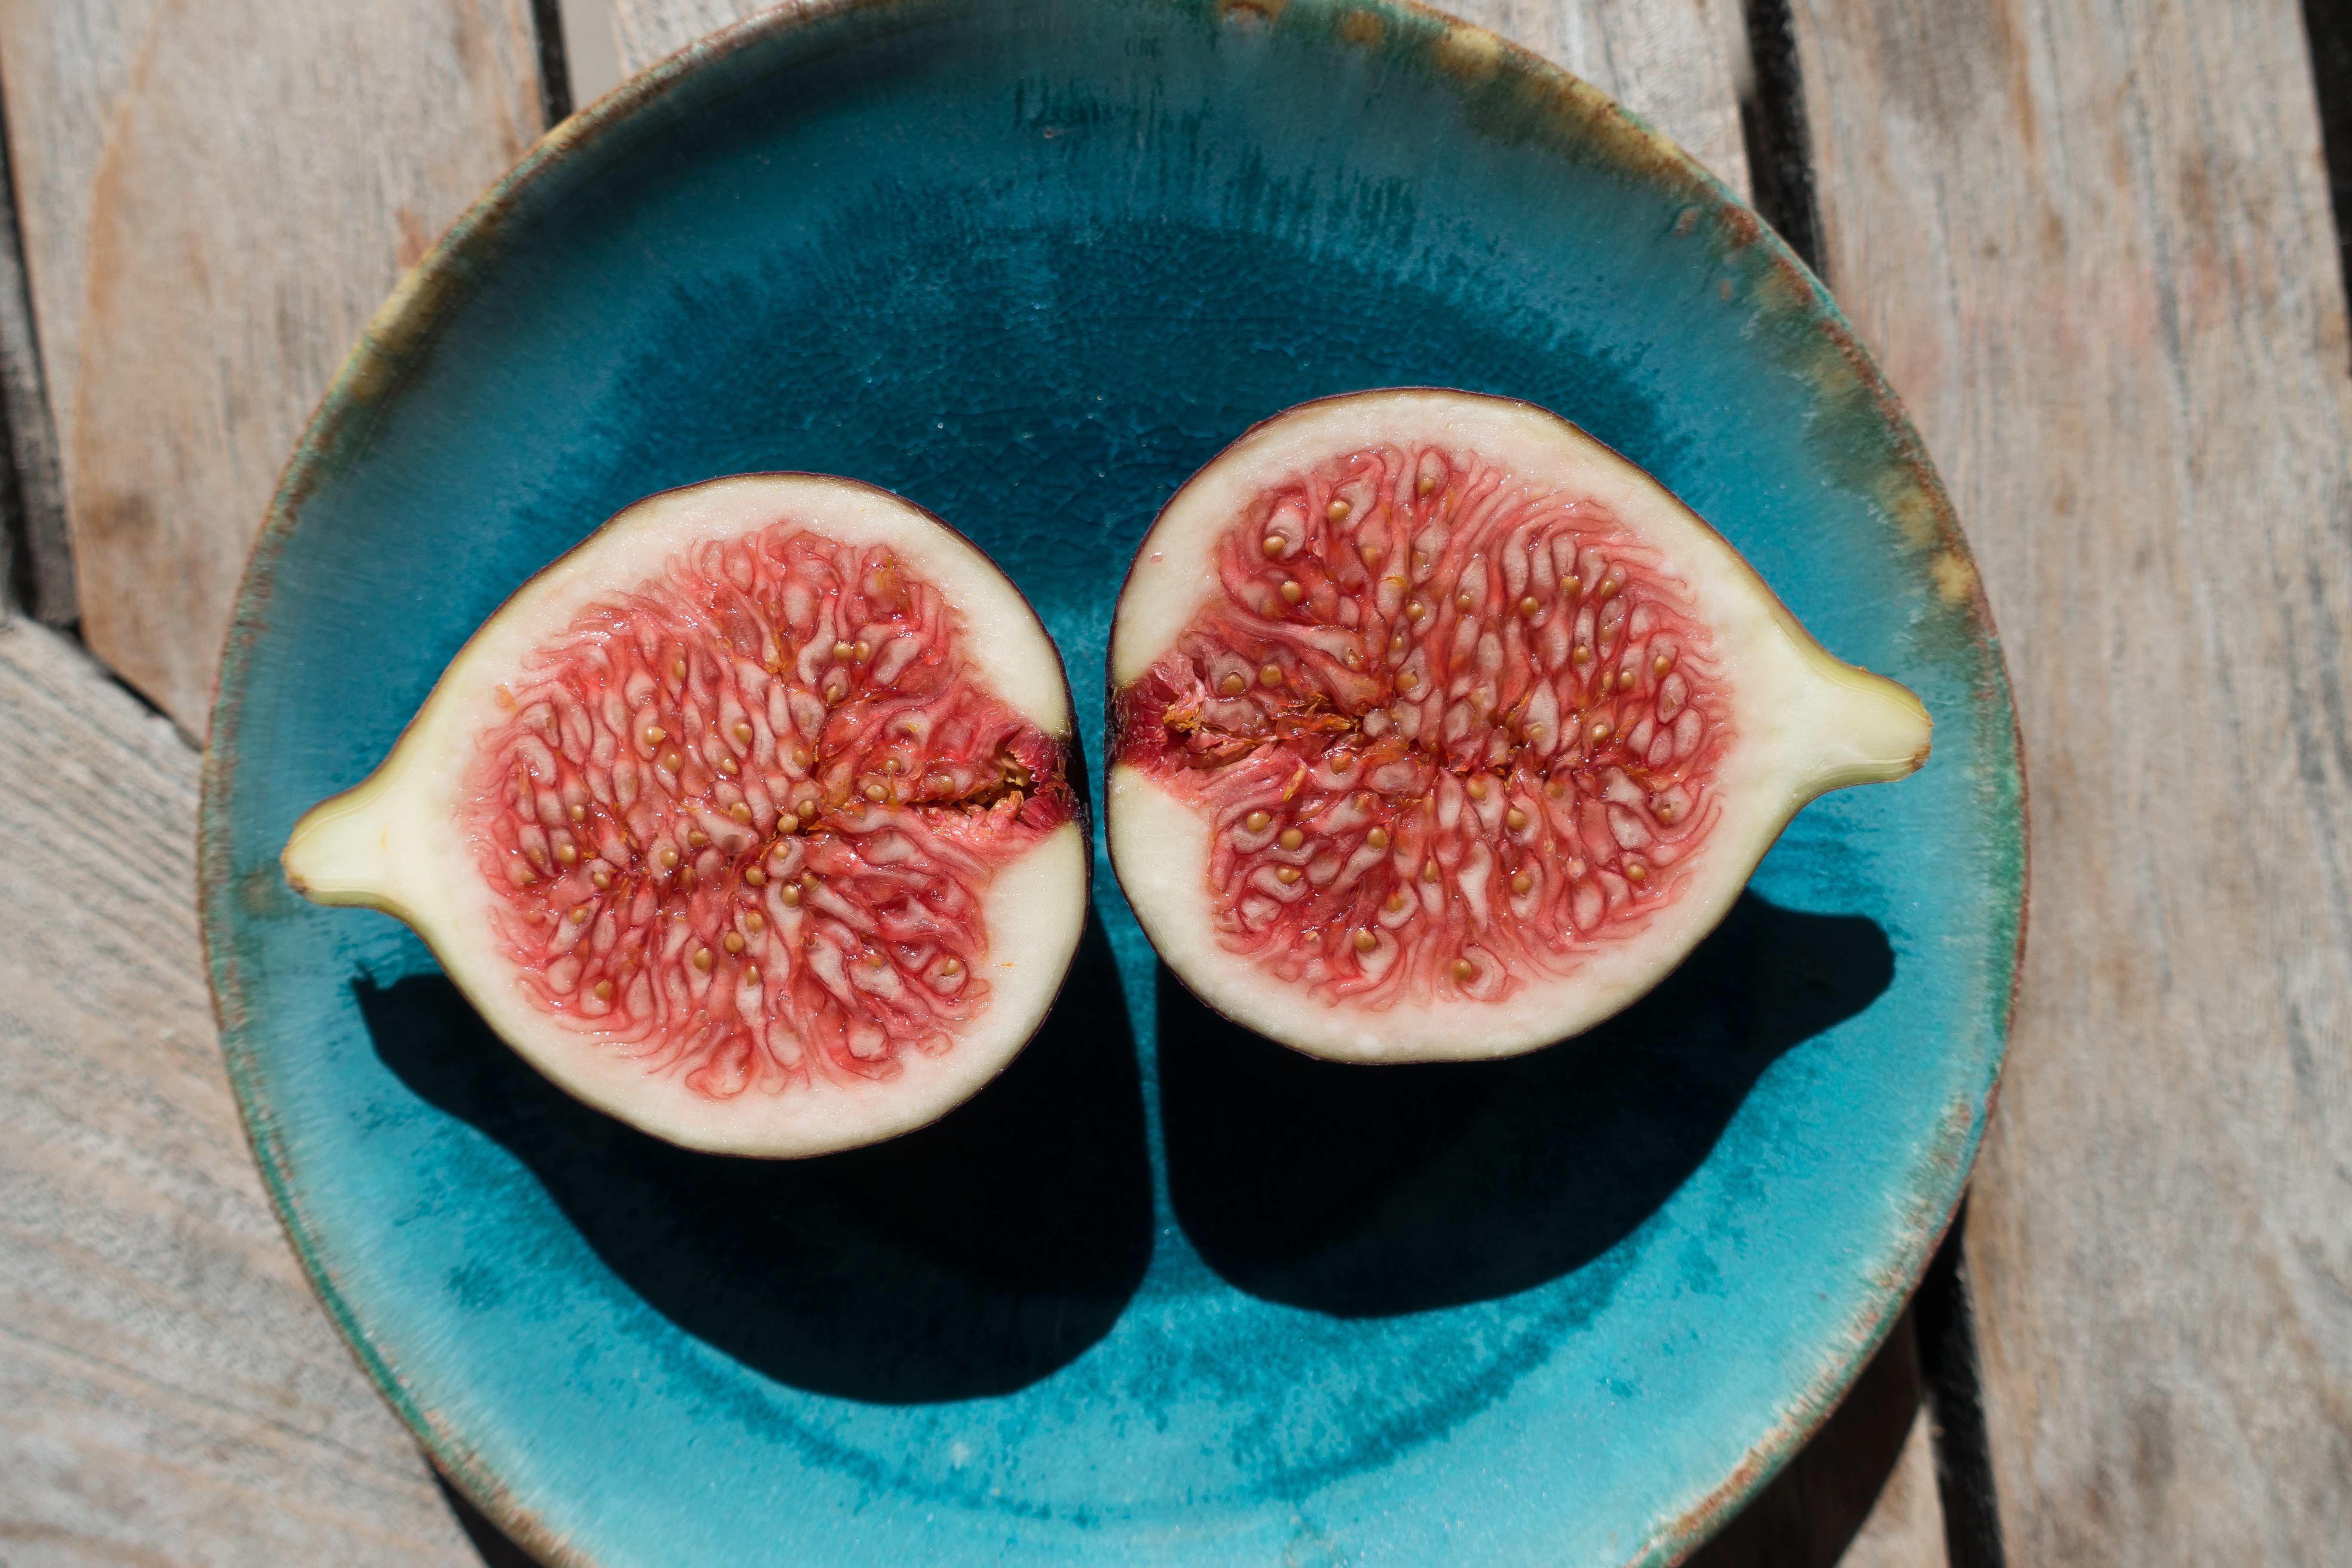
plant, fruit, flower, ripe, food, green, red, produce, color, plate, healthy, dessert, watermelon, fig, human body, wooden table, seeds, turquoise, organ, carving, vitamins, sliced, melon, ficus, flowering plant, cut in half, real coward, flat design, ficus carica, land plant, citrullus, cucumber gourd and melon family